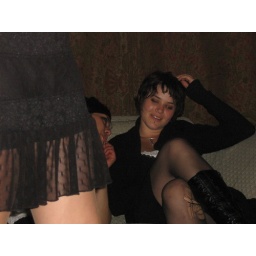
girls in black